Mississippi Highway 301

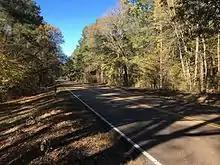
Mississippi Highway 301 near Arkabutla Lake

In Tate County, MS 301 begins at an intersection between Arkabutla Road and MS 304 Scenic in the community of Arkabutla. It travels northward, concurrent with MS 304 Scenic, through farmland to leave the community and wind its way through hilly woodlands for a few miles to pass along the shores of Sunfish Bay (part of Arkabutla Lake). The highway now passes along the western side of the Arkabutla Dam, where it crosses a bridge over the Coldwater River into DeSoto County. Officially, the MS 301 designation is discontinued across the foot of the dam but no signage for MS 301 appears along the road south of the dam.